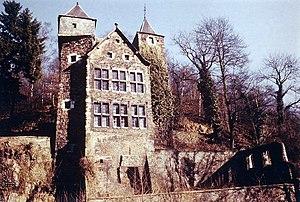
Cette page regroupe l'ensemble du patrimoine immobilier classé de la commune belge de Trooz.
Bâti au XVIIᵉ siècle, ce château historique de la commune de Trooz fut lié au passé prestigieux de la métallurgie des environs. On y scindait les barres de métal en baguette.